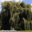
Label: willow_tree